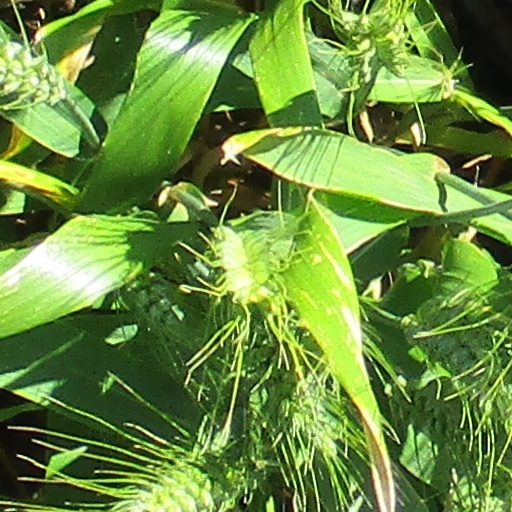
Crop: wheat